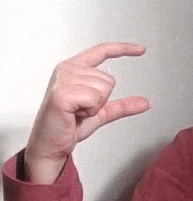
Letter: dal